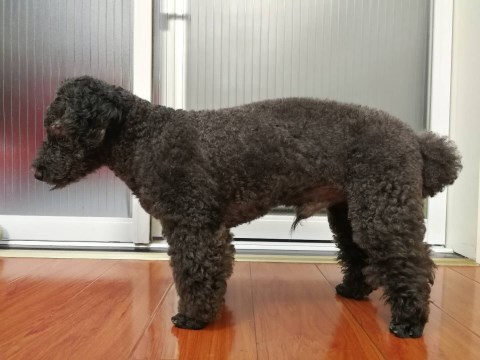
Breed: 7449-n000128-teddy